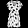
Label: Dress